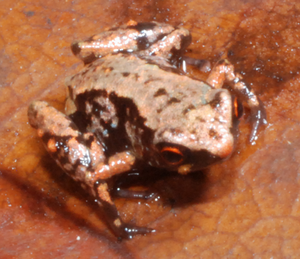
Paedophryne swiftorum est une espèce d'amphibiens de la famille des Microhylidae.